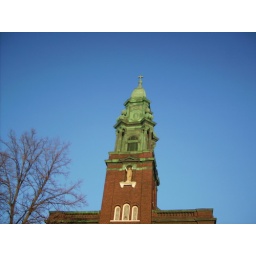
Church tower near 13th street in North East